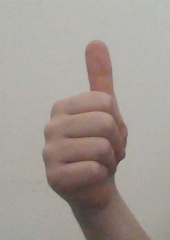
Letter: aleff